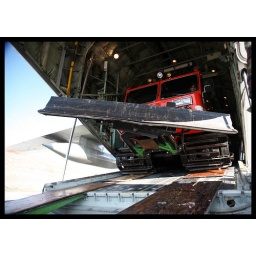
A snow grooming machine for one of our field camps exits an LC-130 in Kangerlussuaq, Greenland